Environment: real
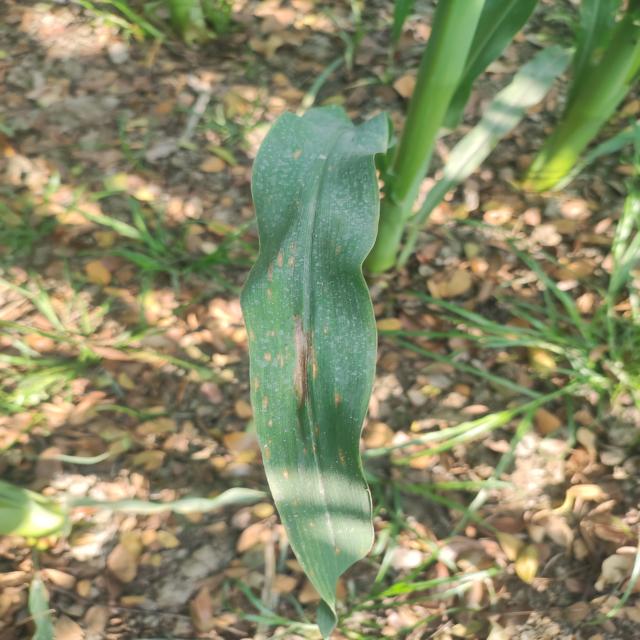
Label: northern_corn_leaf_blight